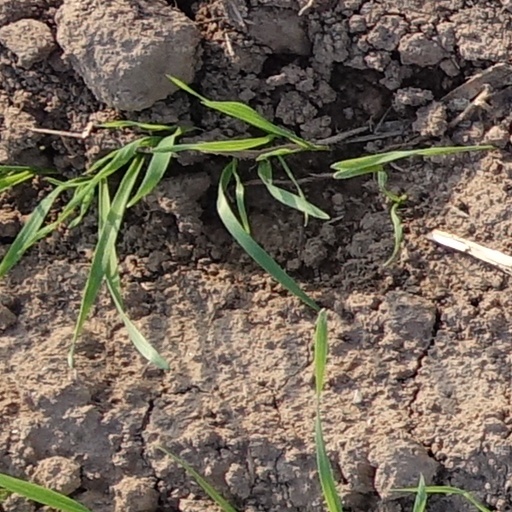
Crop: wheat